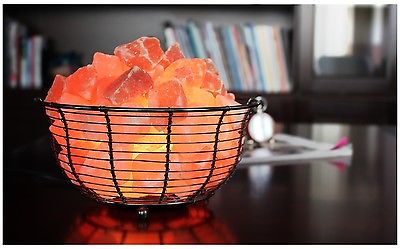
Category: lamp